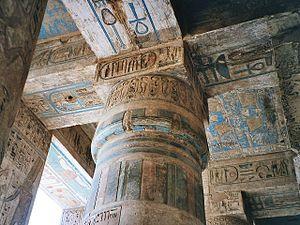
Uvo Hölscher est un égyptologue et architecte allemand, né le 30 octobre 1878 à Norden, mort le 21 février 1963 à Hanovre.